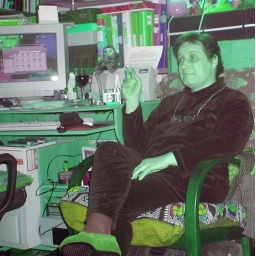
pat in chair green